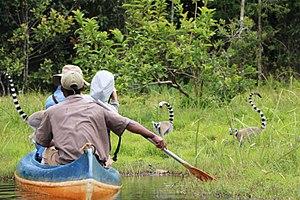
Le tourisme est une des activités économiques les plus importantes pour Madagascar. Il est une des premières sources de devises du pays.